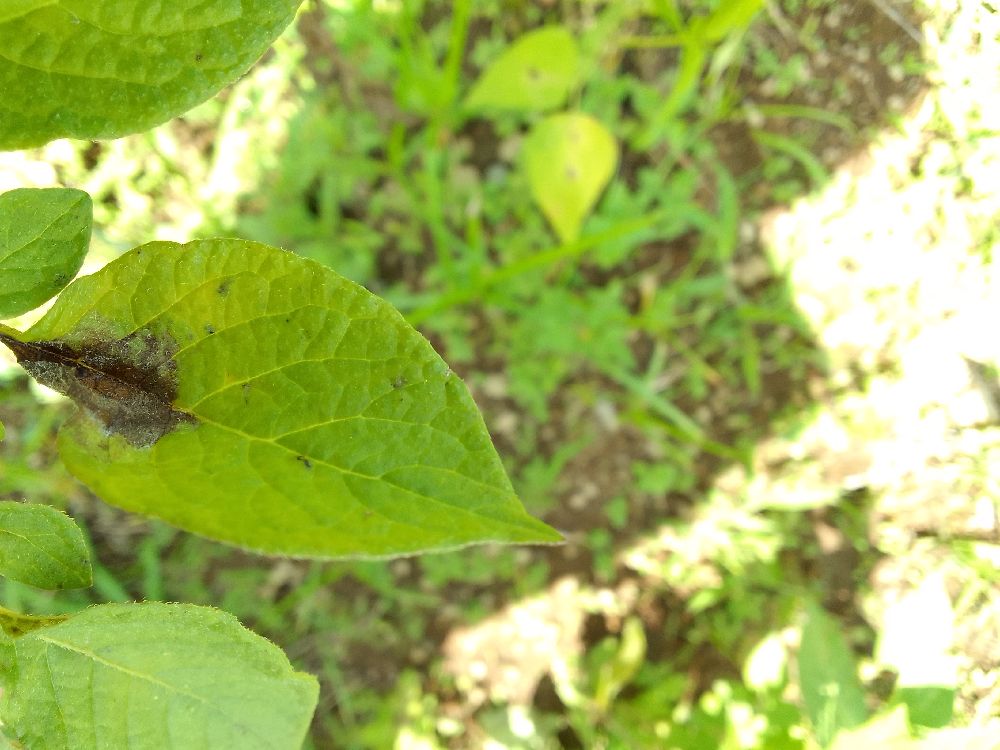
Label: Late blight